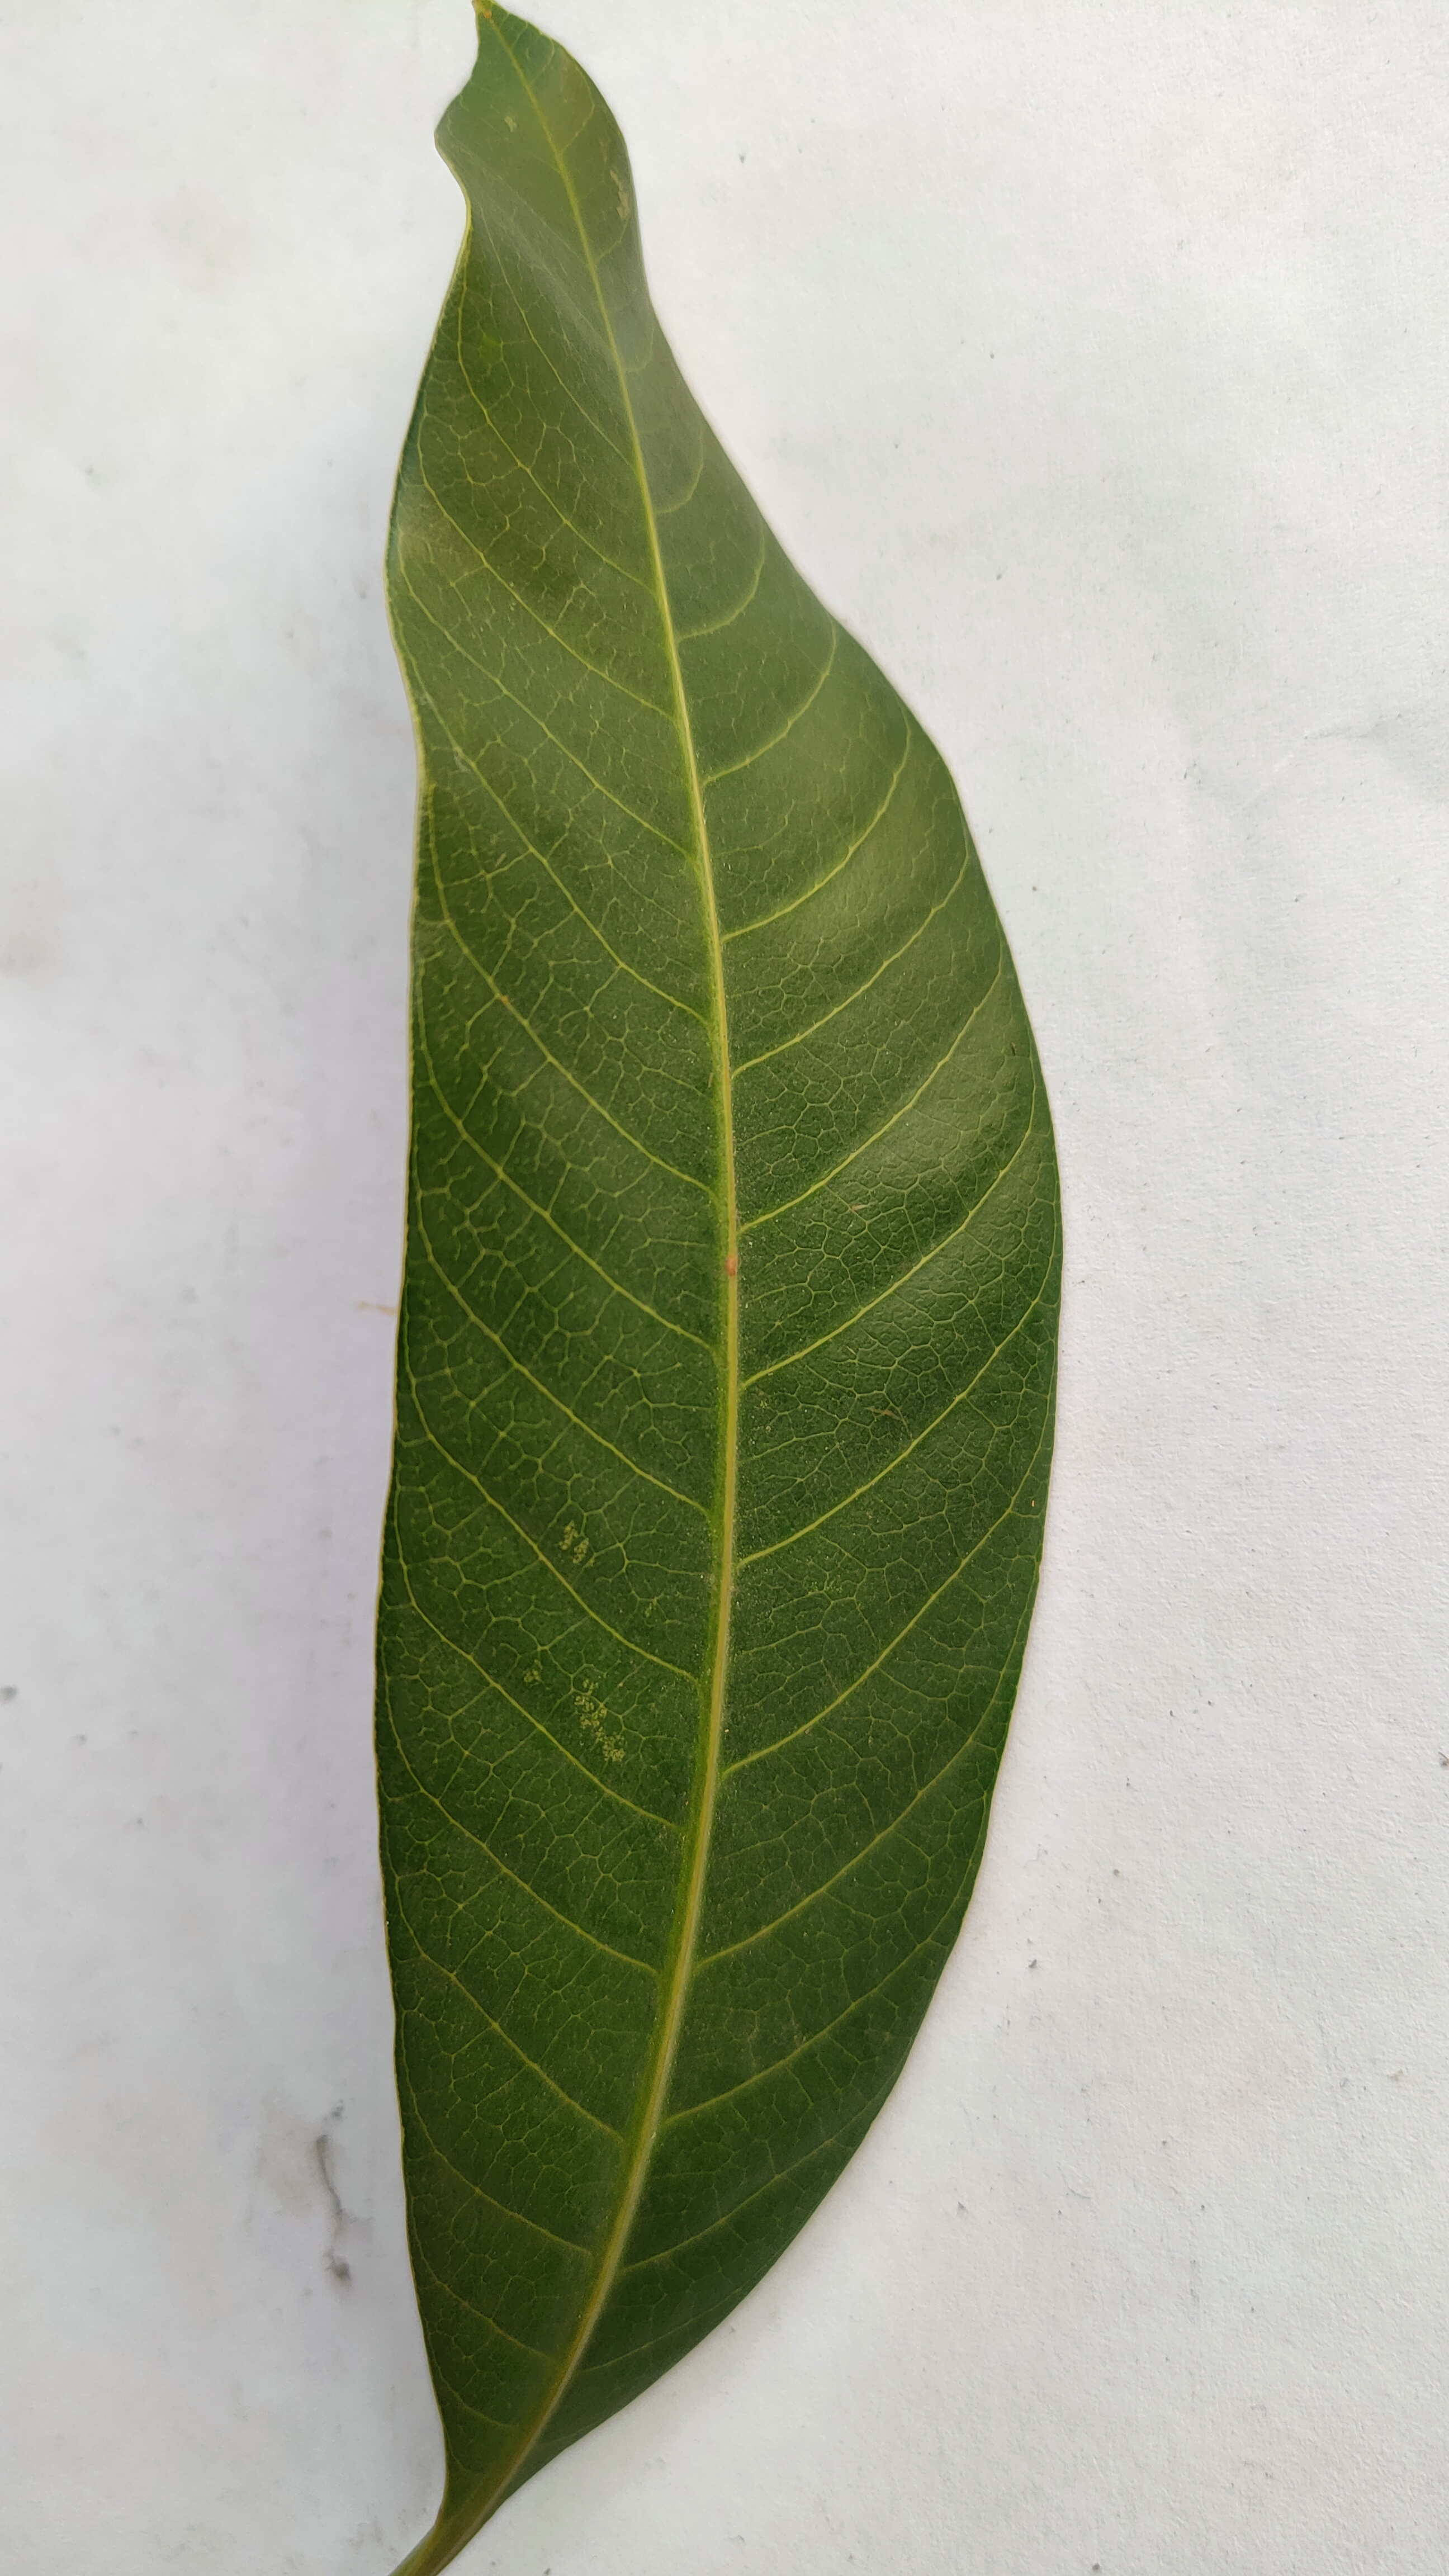
Leaf variety: Mango